Thwaites Glacier

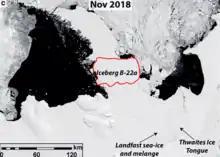
B-22A in 2018, next to the remains of the Western Glacier Tongue.

On 15 March 2002, a notable calving event took place, when the National Ice Center reported that an iceberg named B-22 broke off. This iceberg was about long by wide, with a total area of some , comparable to Rhode Island. While most of the iceberg broke up quickly, the largest piece, B-22A, with an area of around or "twice the size of Houston, Texas", drifted in the vicinity of the glacier even as the rest of the glacier tongue continued to break up. In 2012, it got stuck on seafloor, away from the ice tongue, where its presence had some stabilizing impact on the rest of the glacier. In October 2022, it finally started moving again, rapidly drifting to the northwest. It is likely to end up as one of the longest-lived icebergs in history.